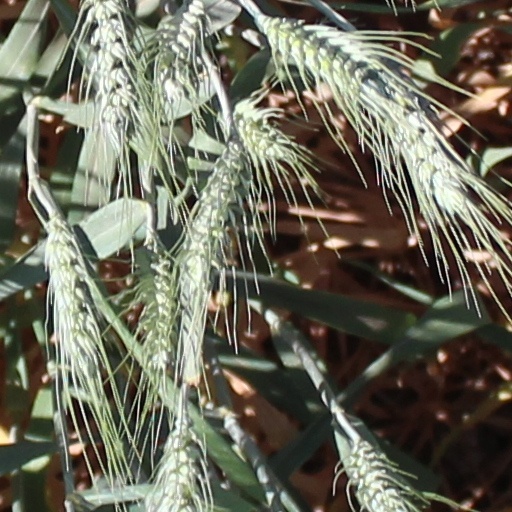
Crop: wheat